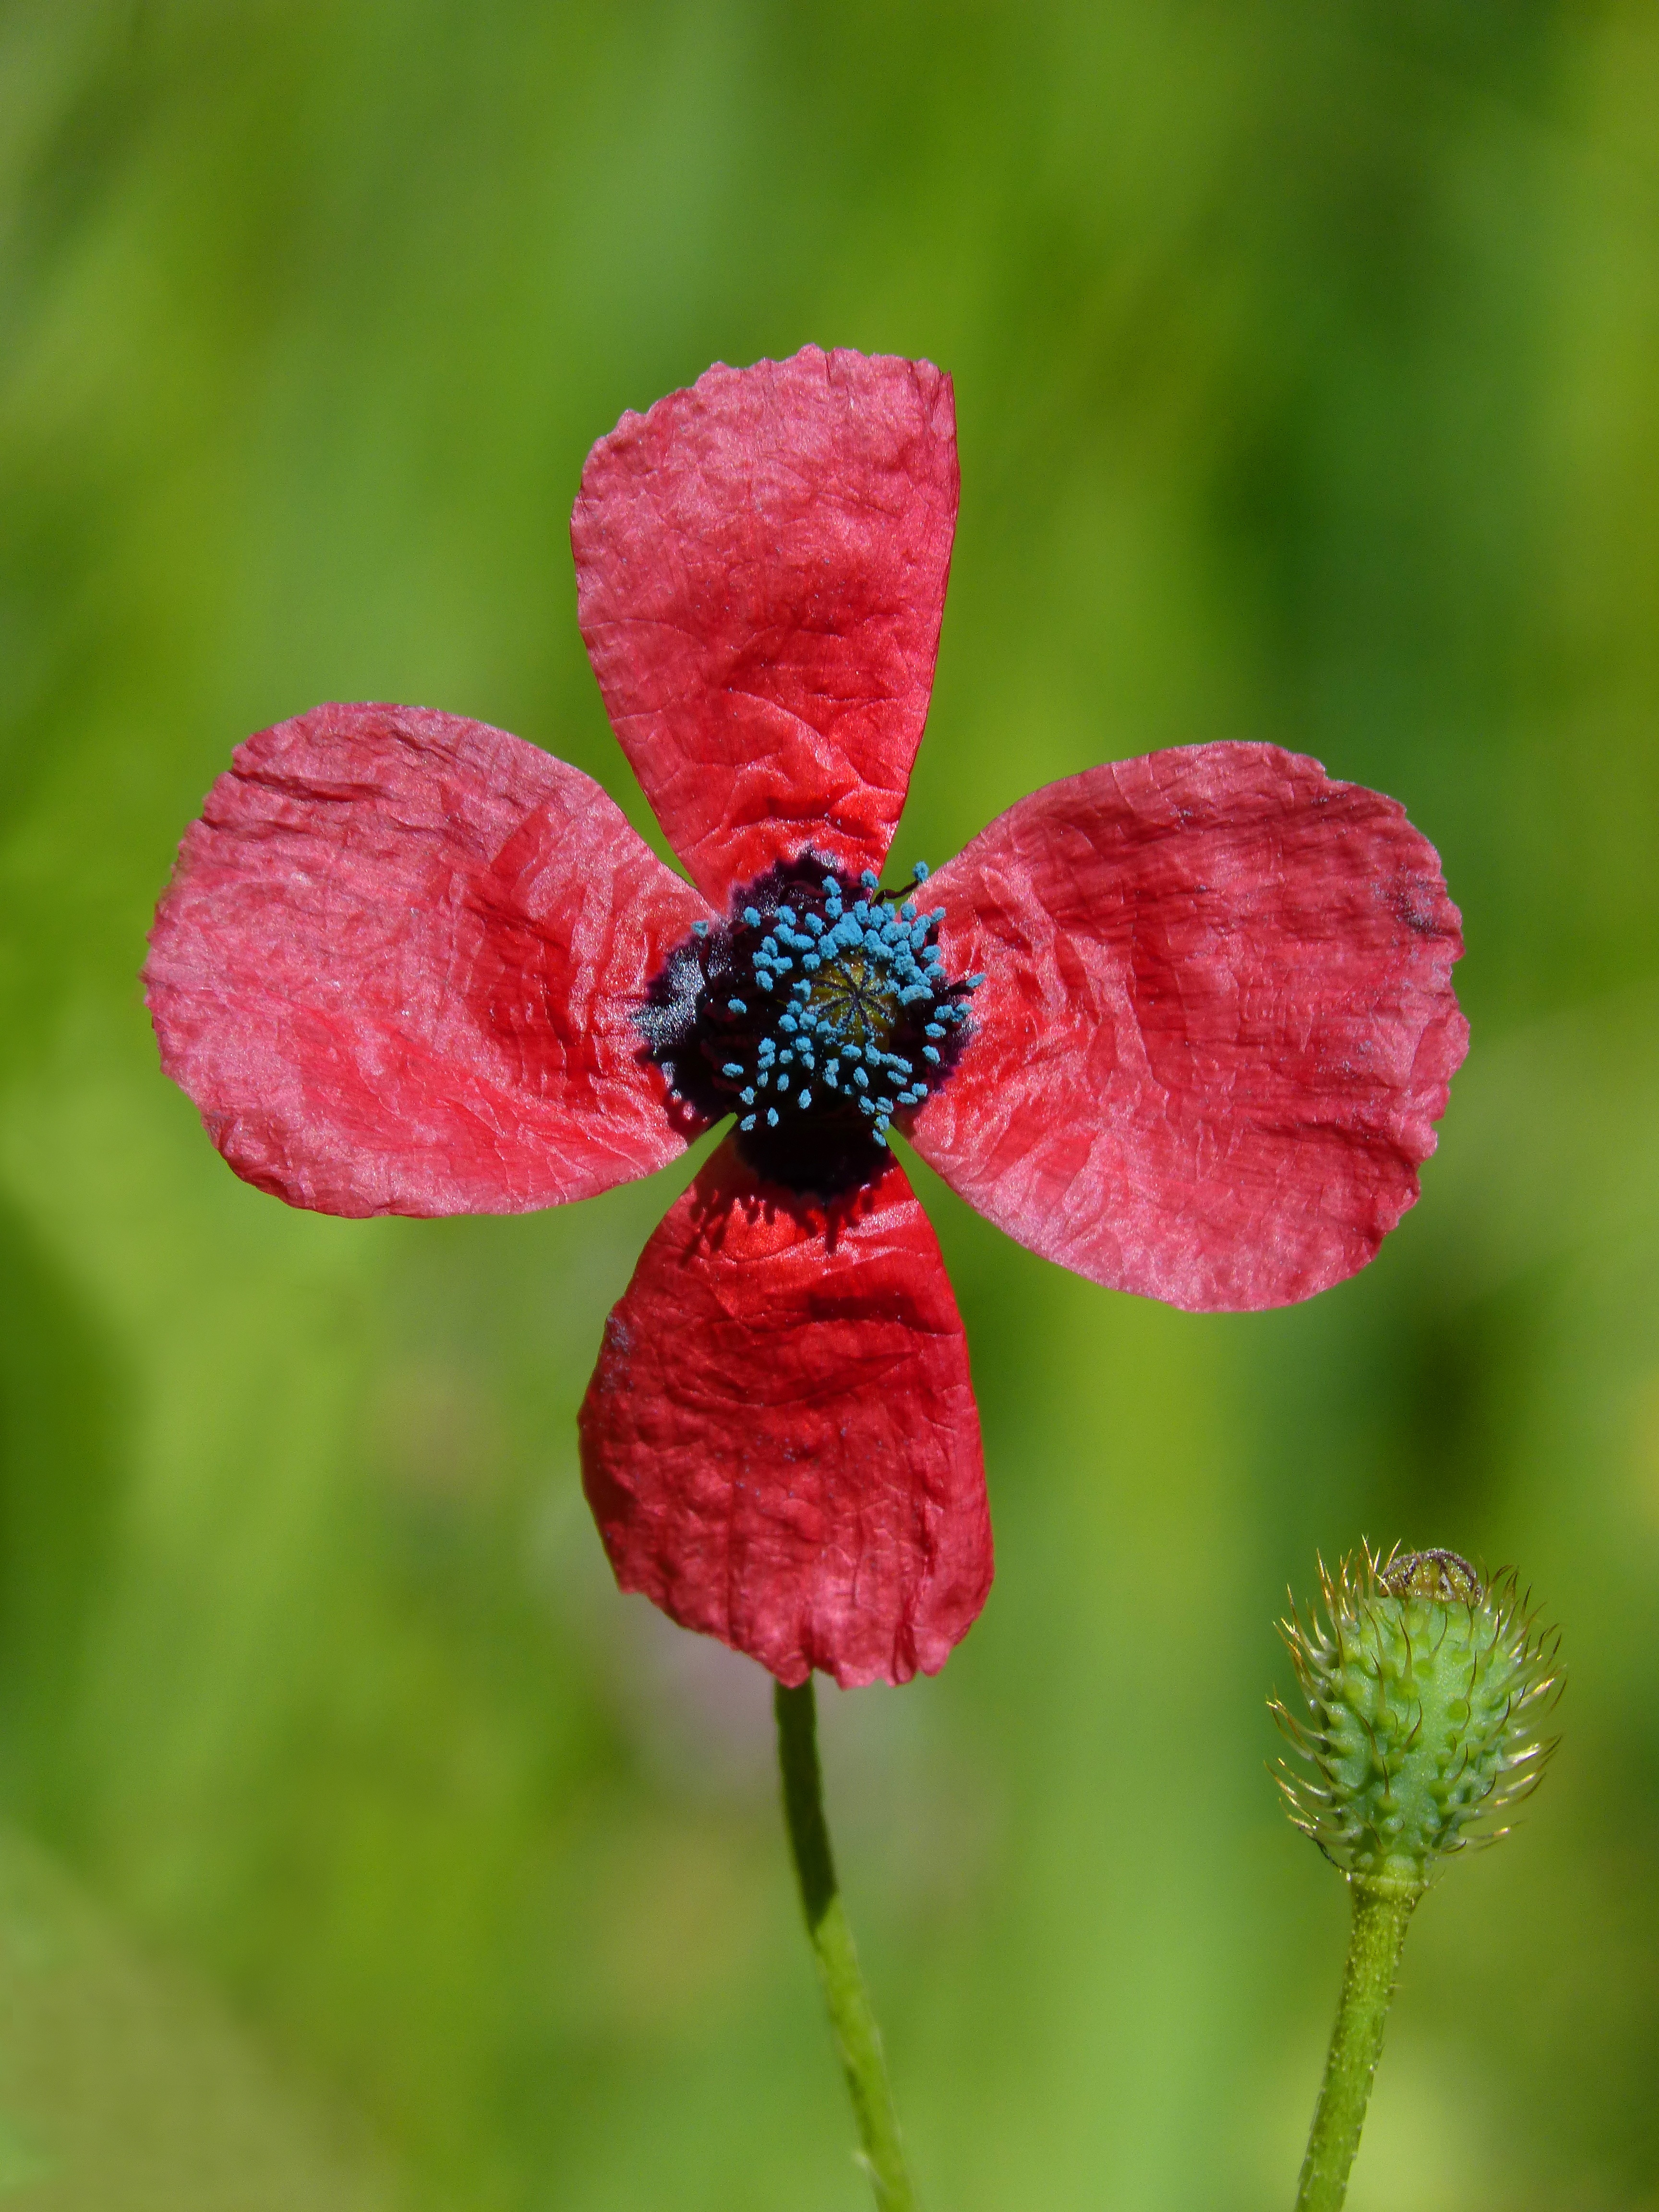
blossom, plant, flower, petal, red, botany, flora, wildflower, close up, poppy, pistils, nectar, macro photography, flowering plant, annual plant, land plant, papaver hybridum, sad poppy